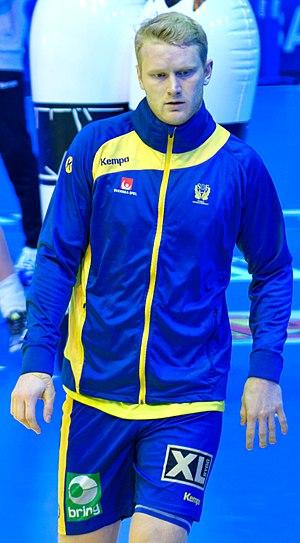
Match de la phase préliminaire du championnat du monde masculin de handball 2017 entre la Suède et le Danemark (Groupe D). A Bercy, le 16 janvier 2017.